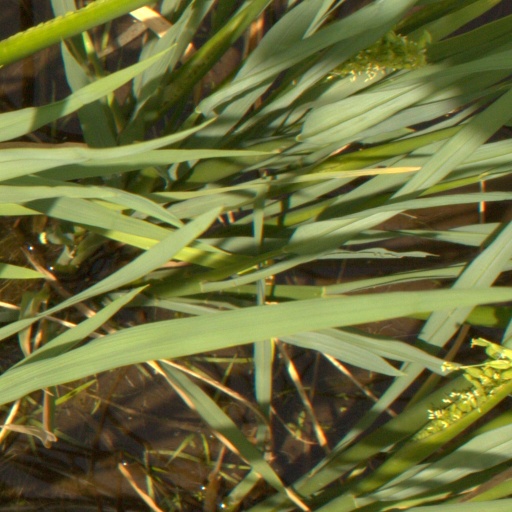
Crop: rice